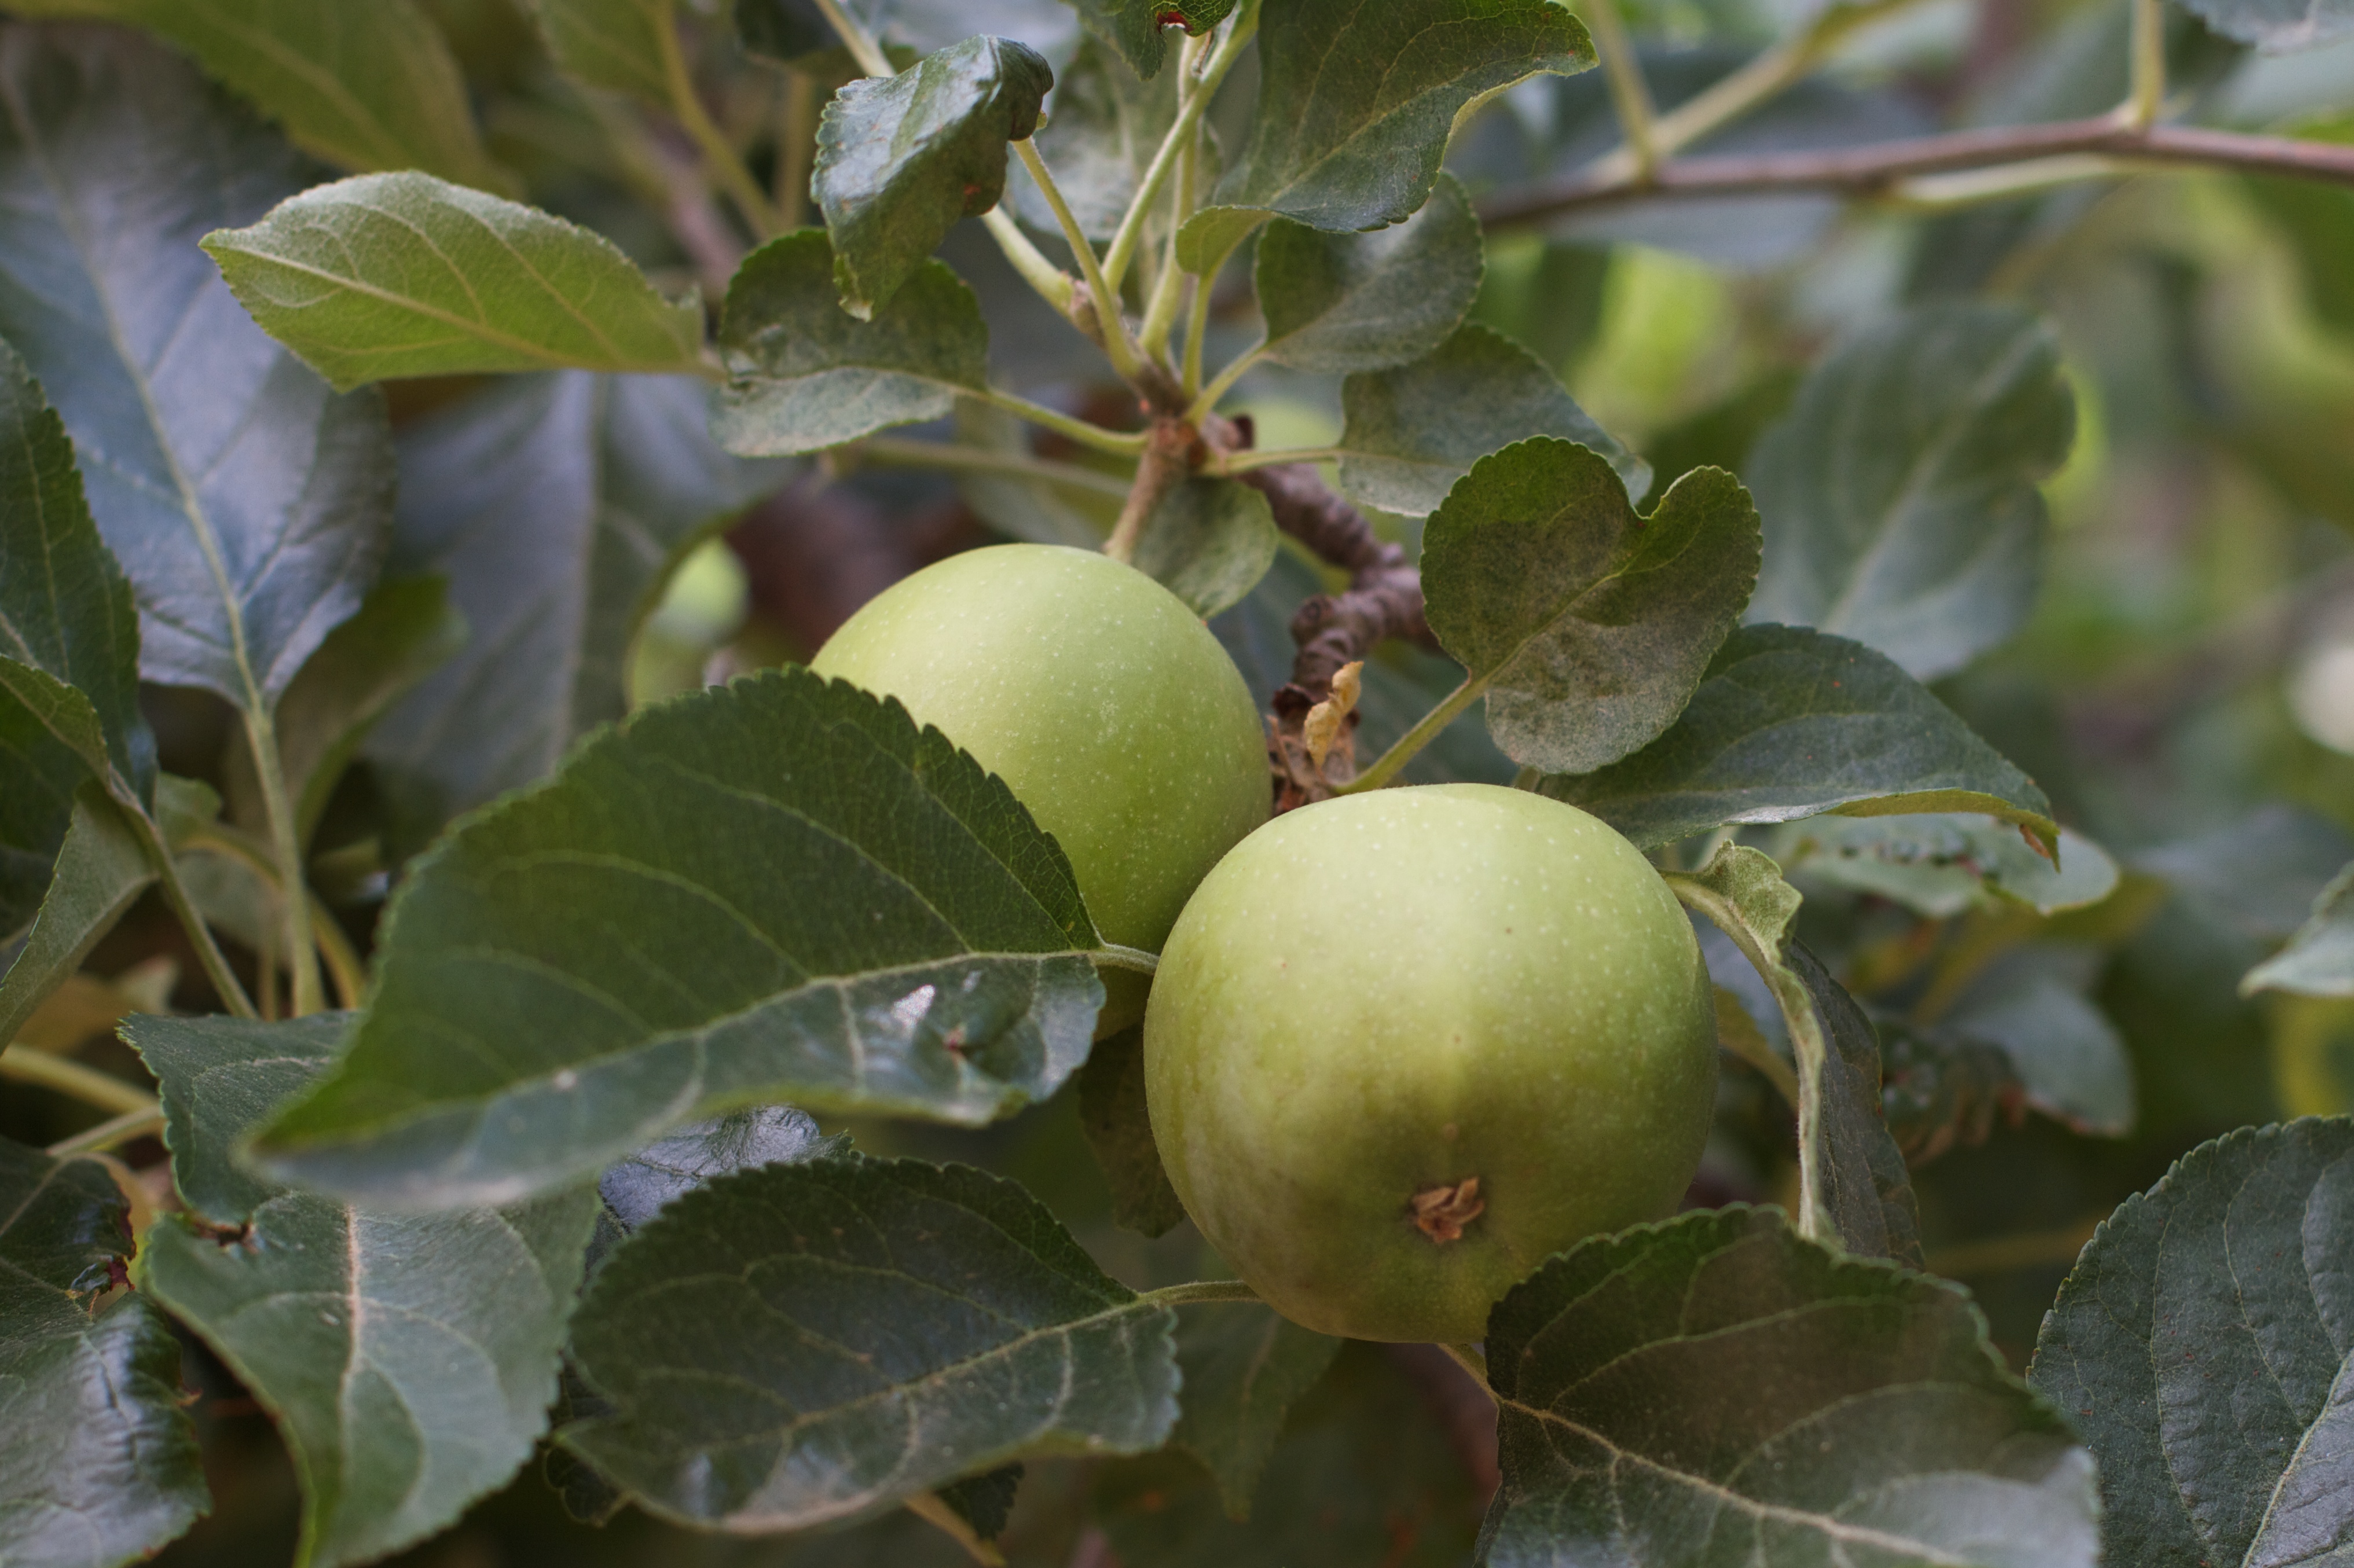
apple, tree, branch, plant, fruit, flower, food, produce, evergreen, shrub, flowering plant, damson, land plant, hardy kiwi